SS Prins van Oranje

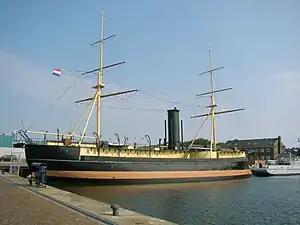
"HNLMS Schorpioen" escorted "Prins van Oranje" out

The first voyage of "Prins van Oranje" to the Dutch East Indies consisted of a speedy voyage to Batavia, and a very bad return trip. "Prins van Oranje" had entered the harbor of Nieuwediep on 12 July. Her departure was determined on 25 July. Now the usual loading of packages from the warehouses of the SMN took place, and all kinds of small vessels arrived to transload their cargo. Problems with loading or otherwise cause that departure was soon delayed to 29 July. Still somewhat later it became 'end of July'. On 27 July Prins Hendrik arrived in Nieuwediep to inspect the ship.